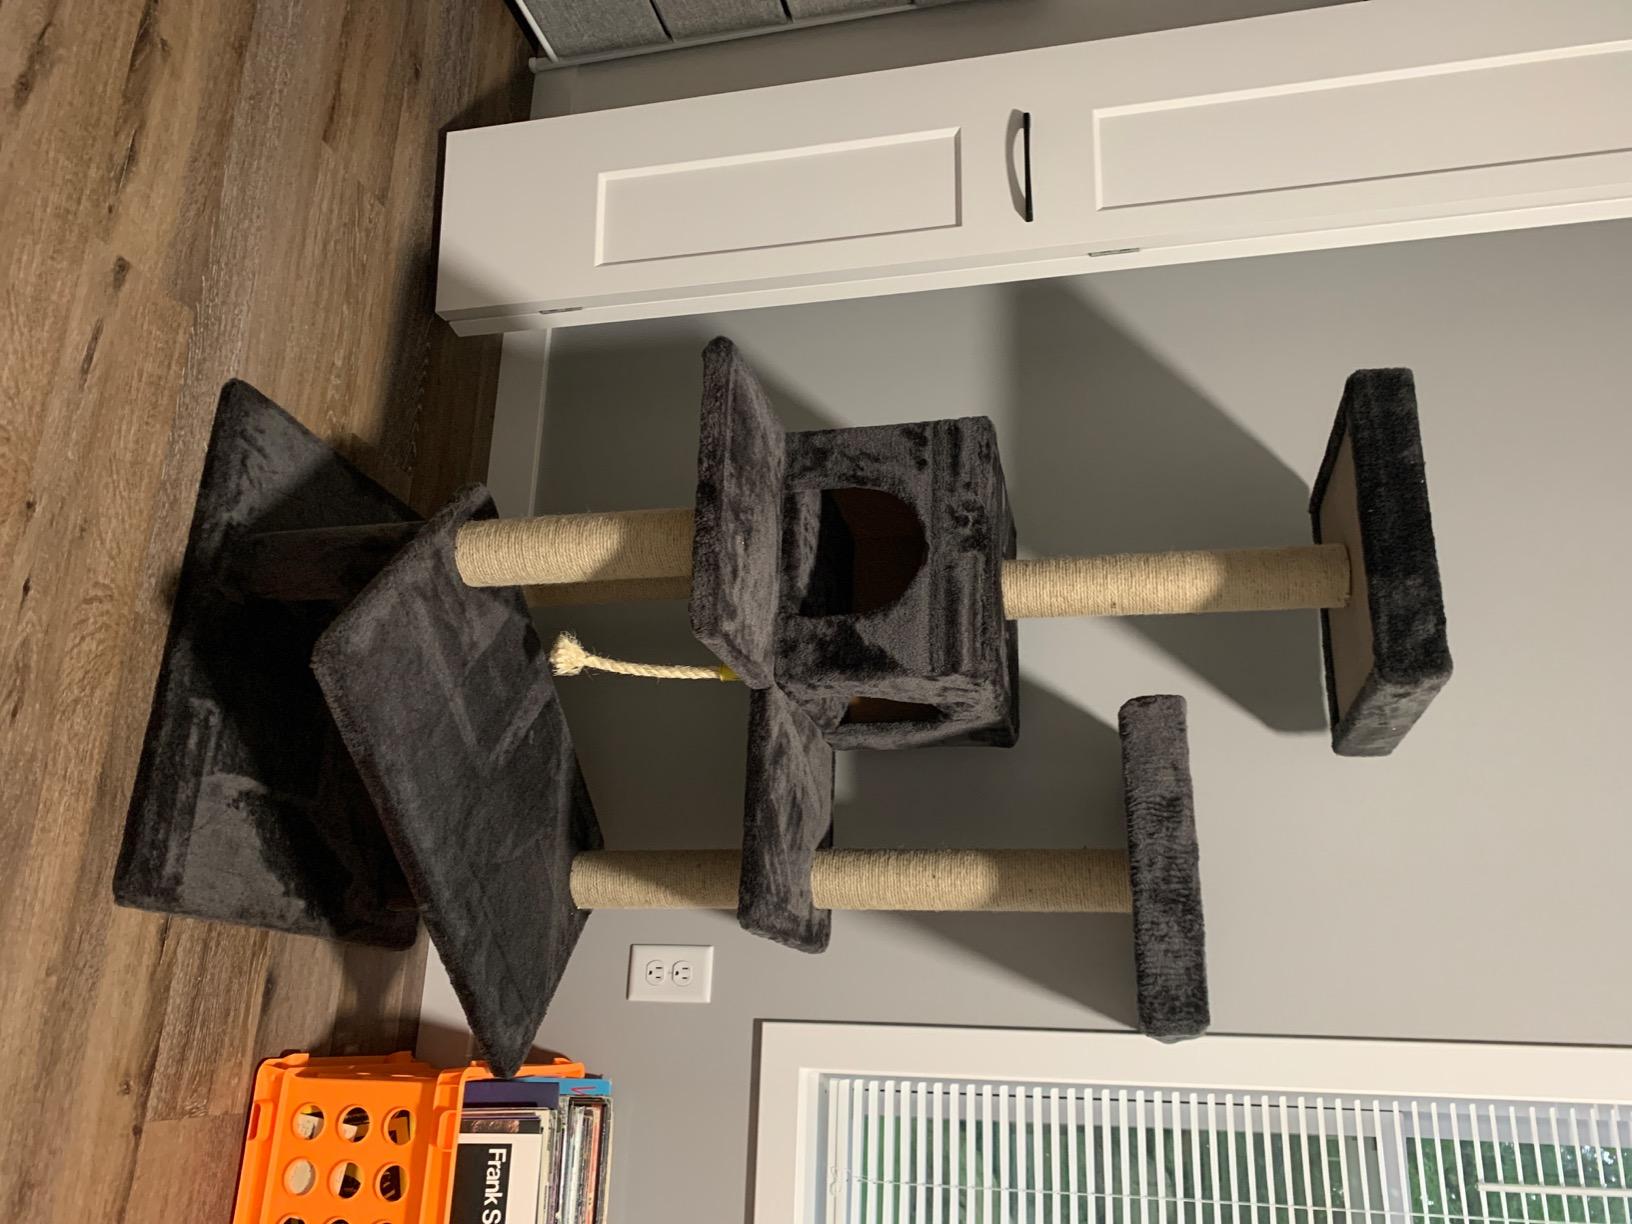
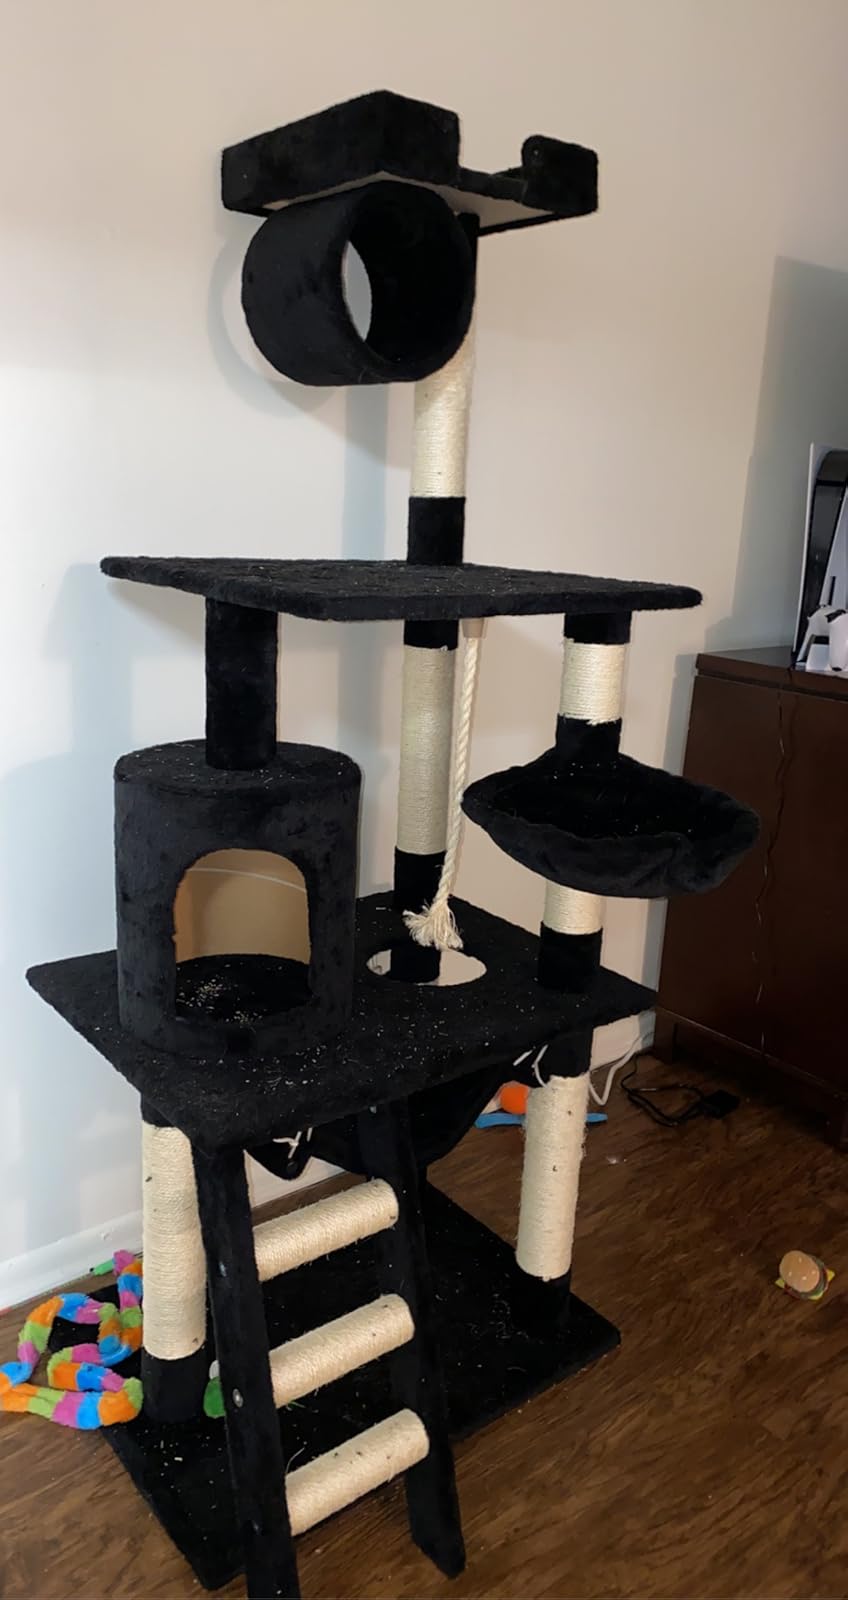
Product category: items_cat tree
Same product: no